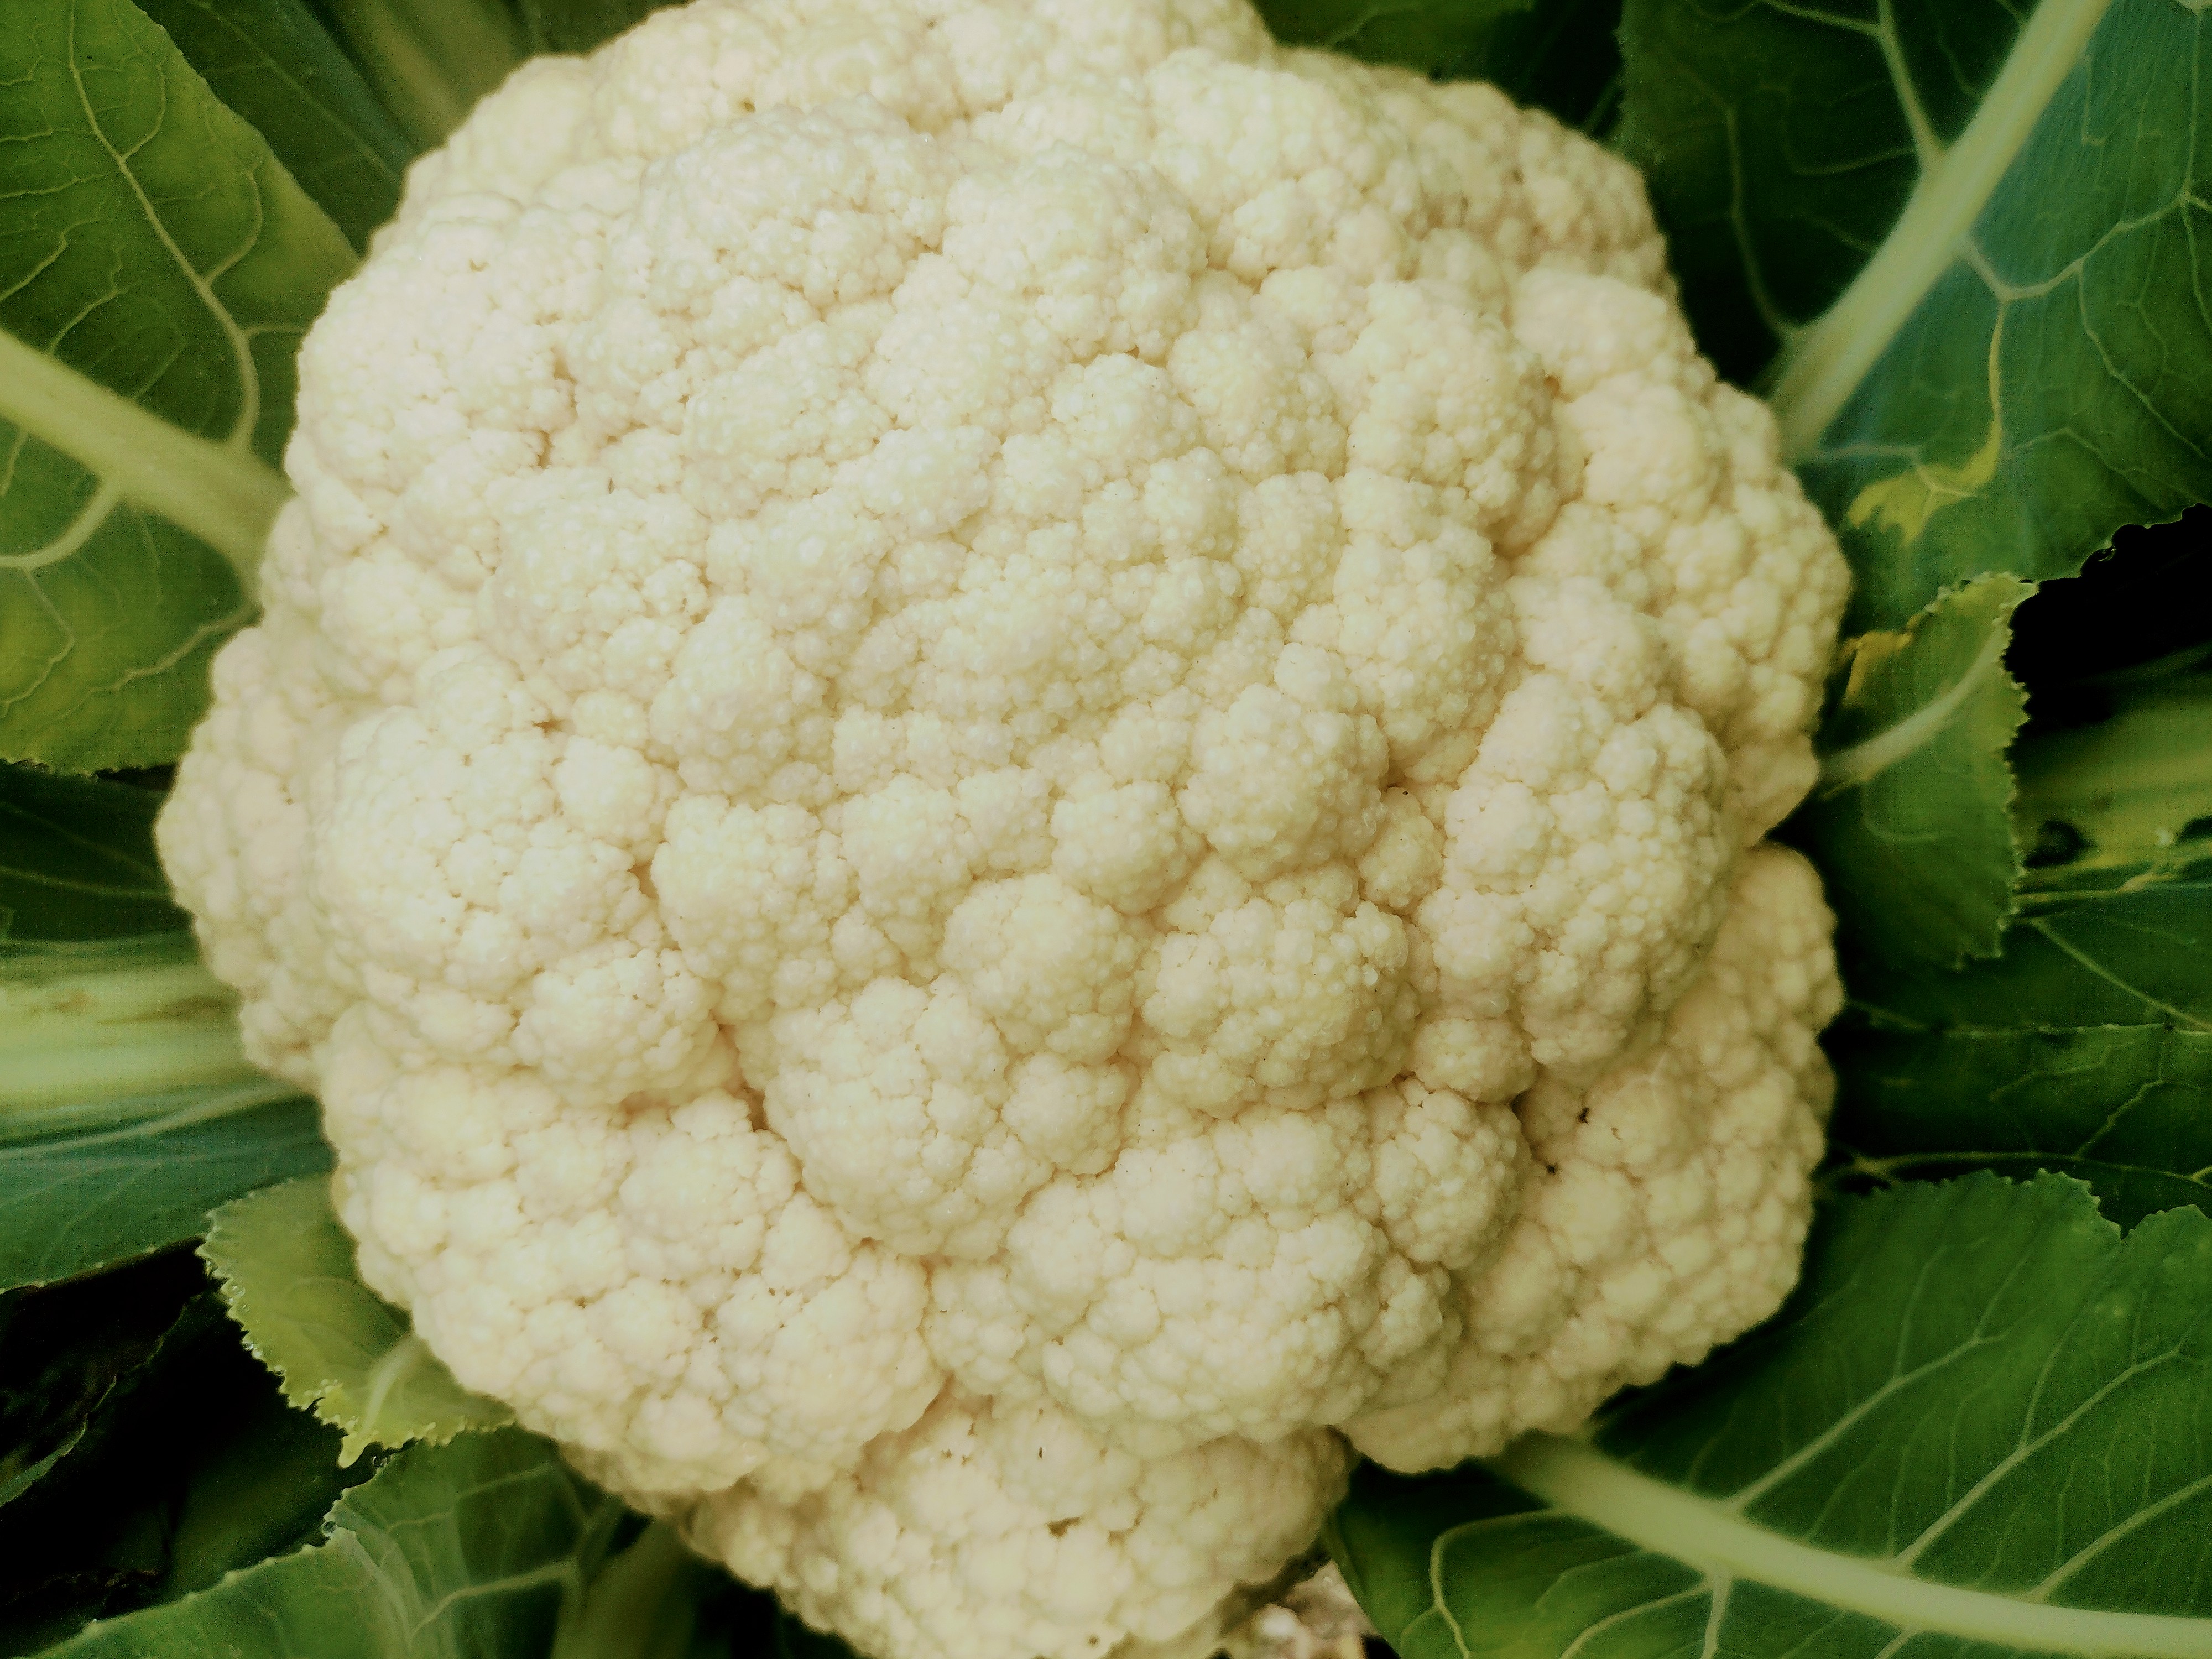
Label: No disease